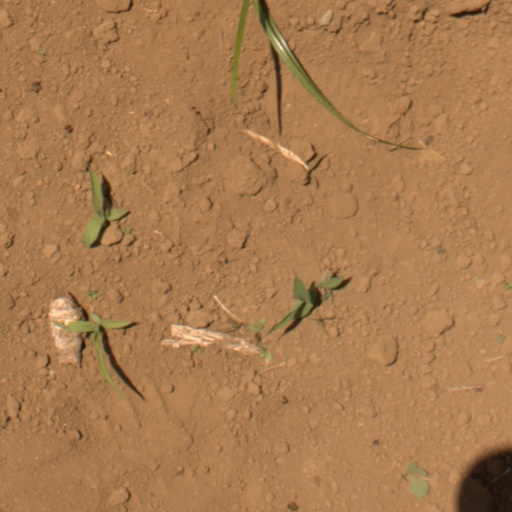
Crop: Jerusalem artichoke